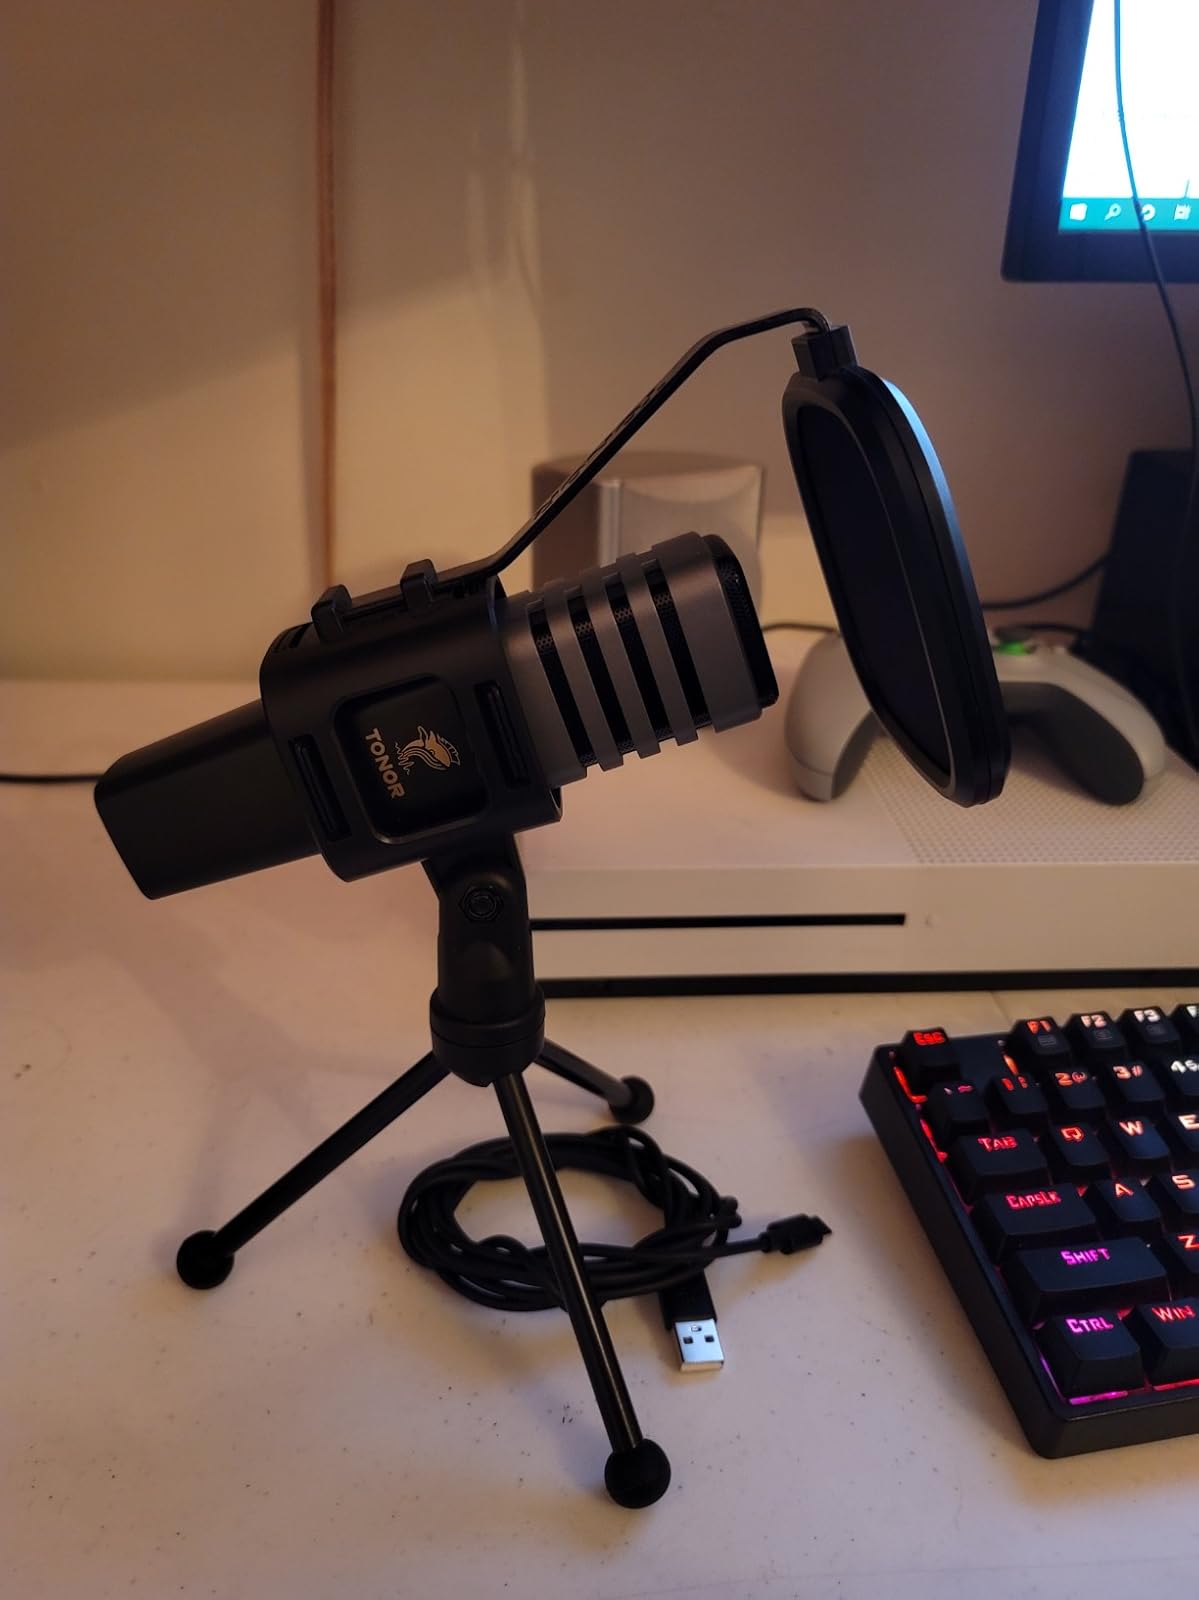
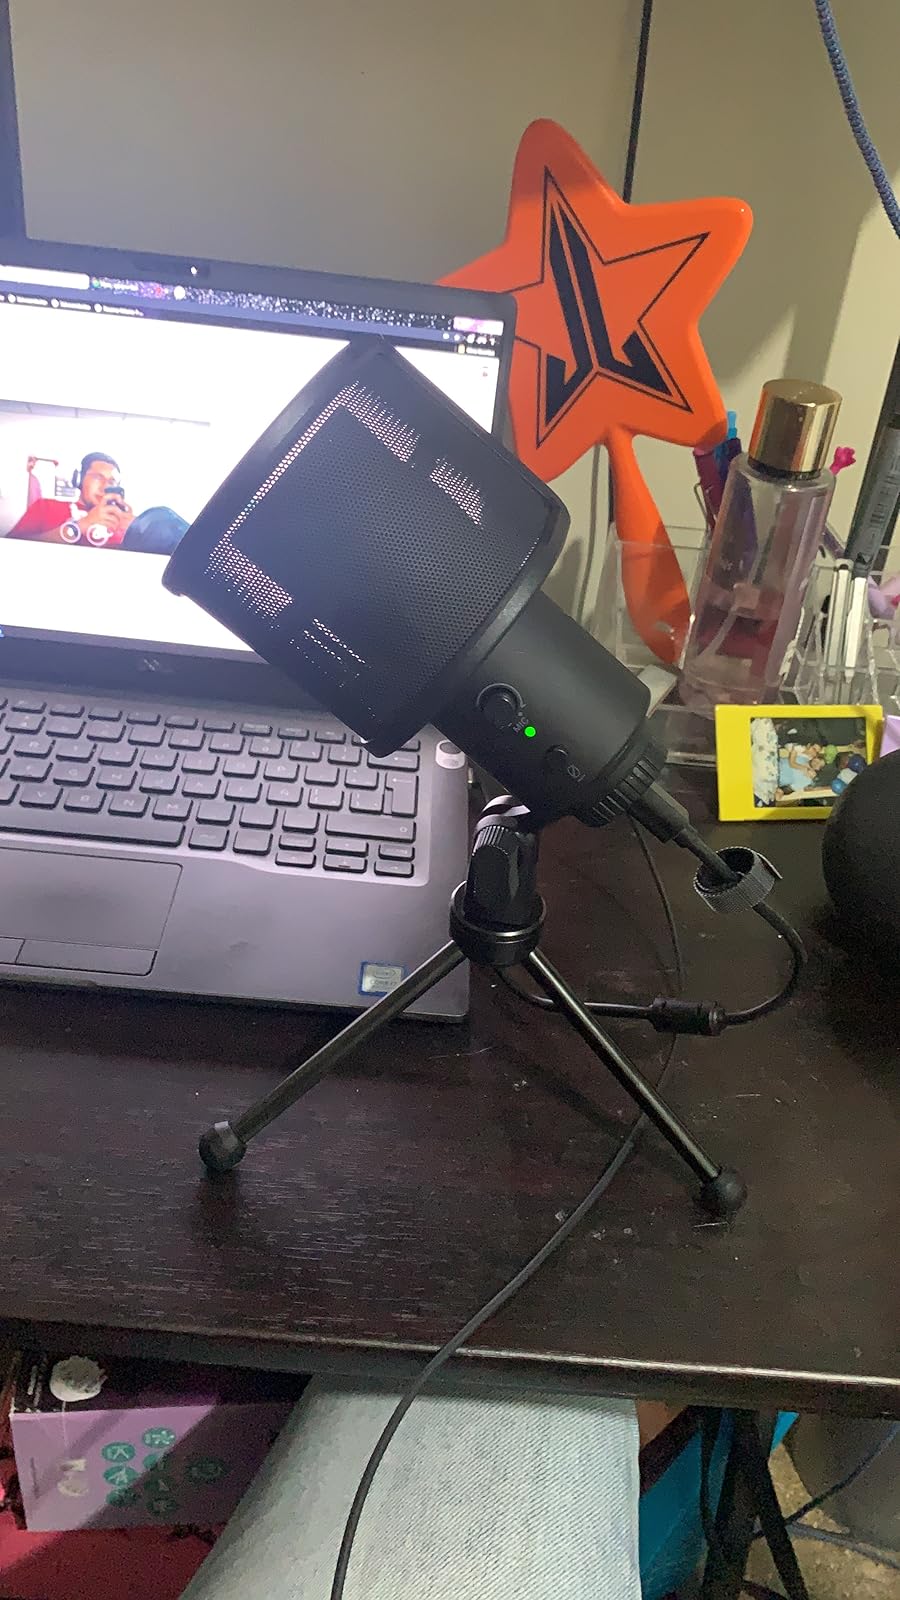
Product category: microphone
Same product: no